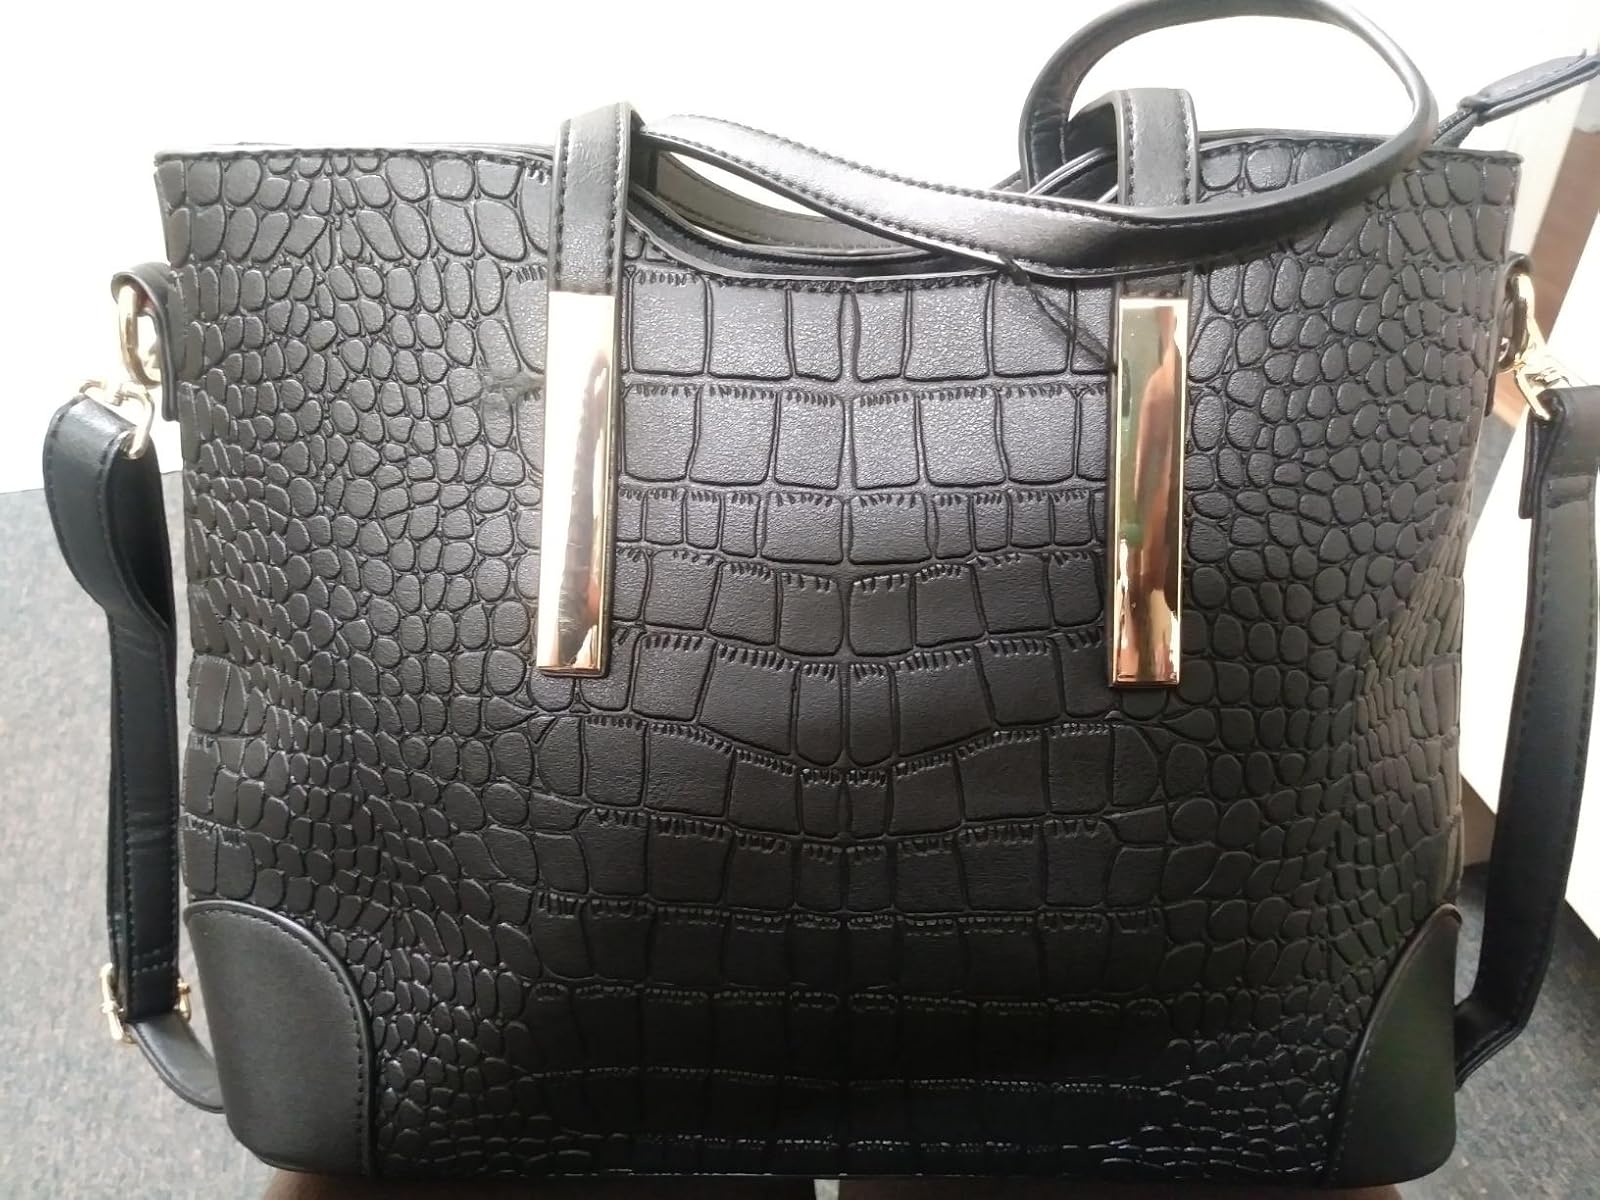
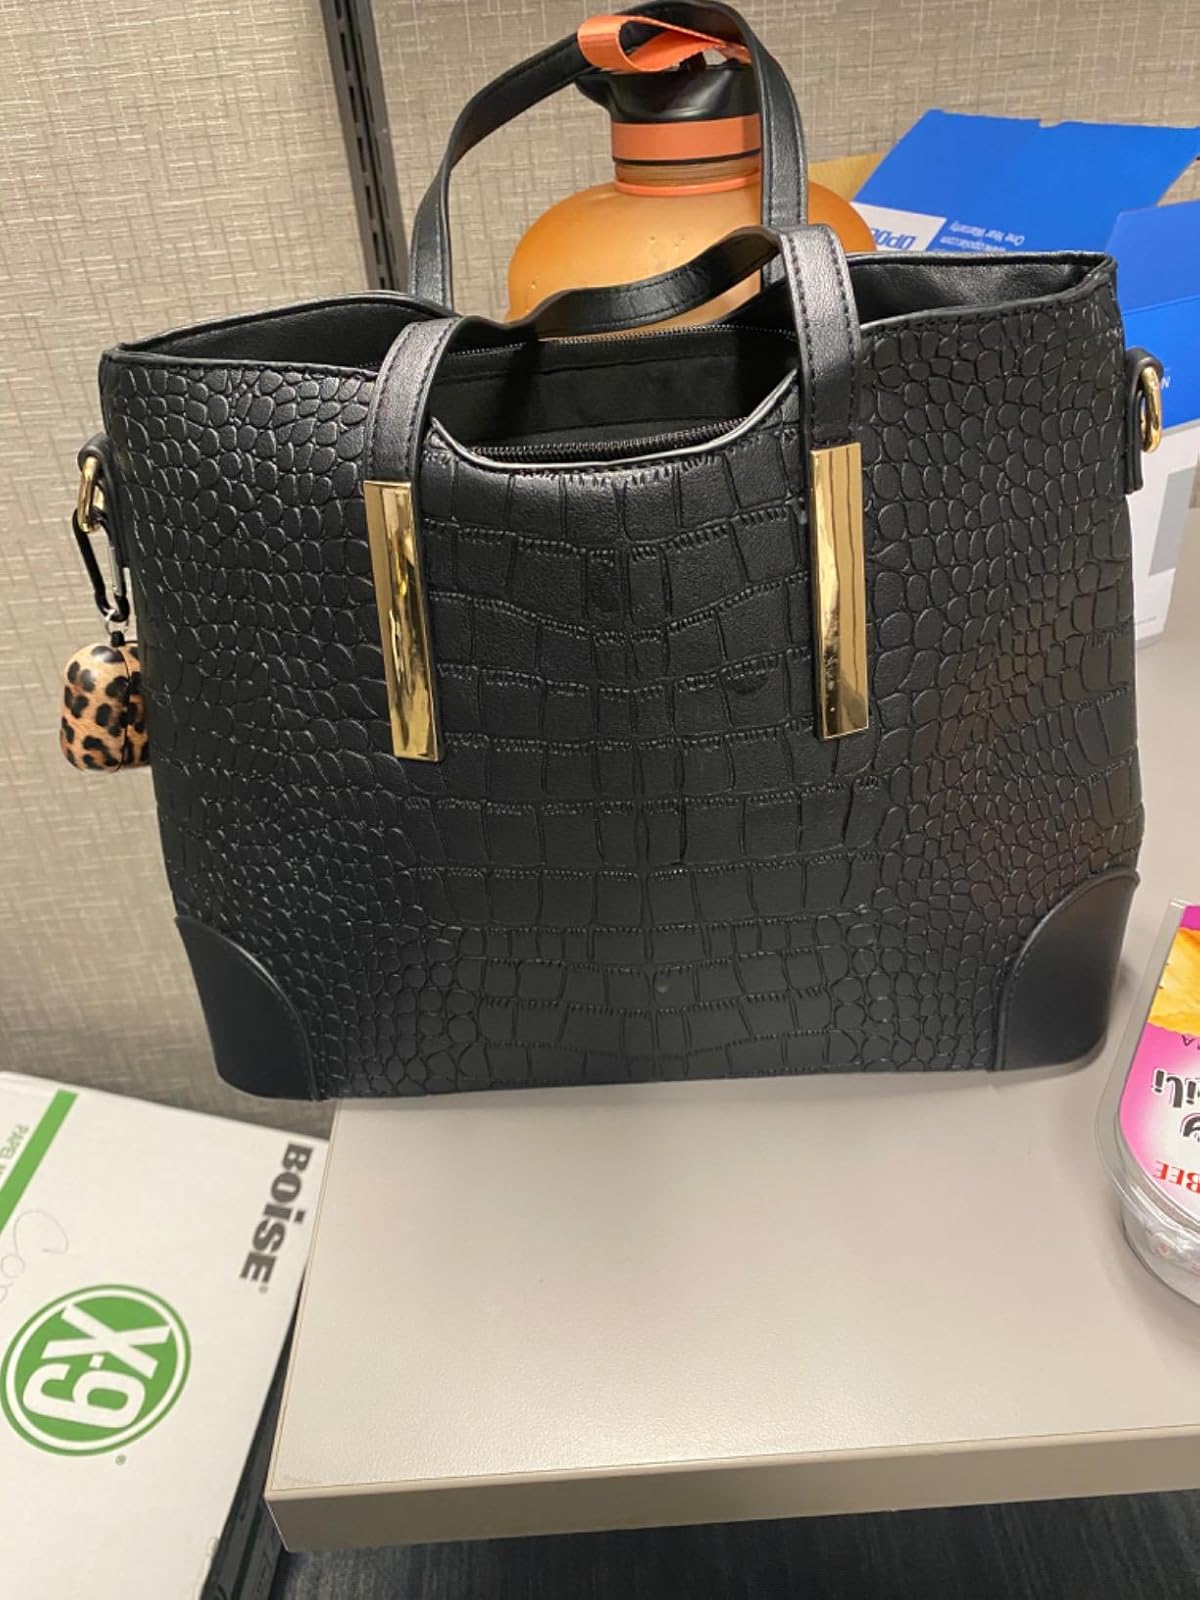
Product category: accessories_handbag
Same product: yes